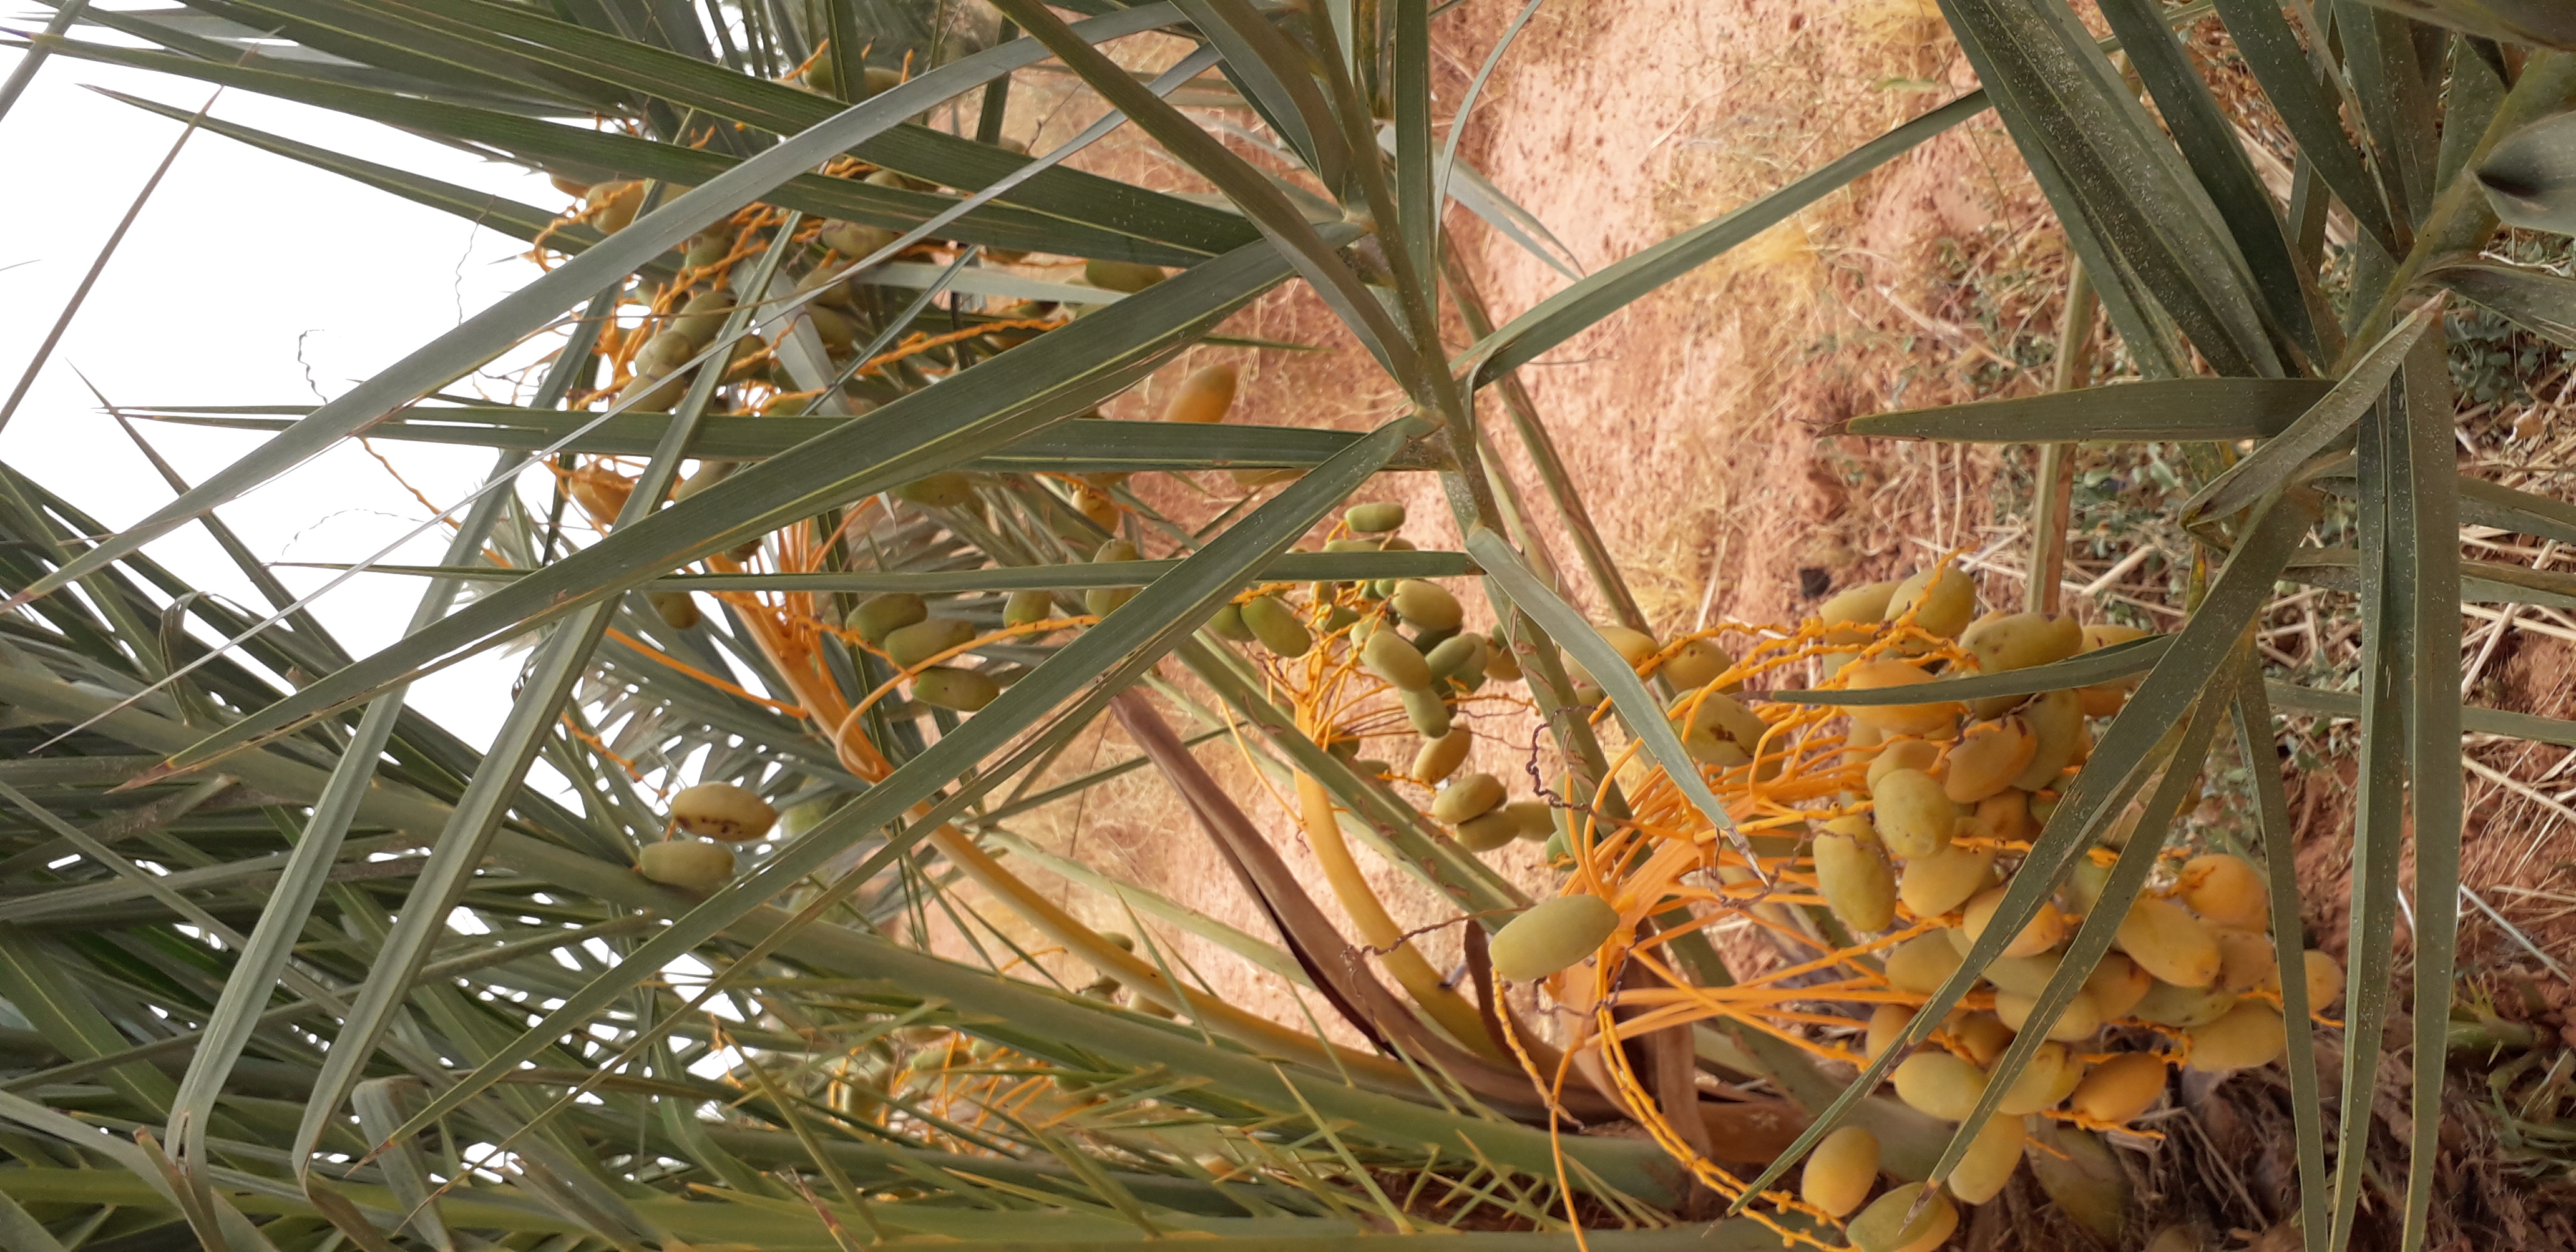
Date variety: Boumajhoul